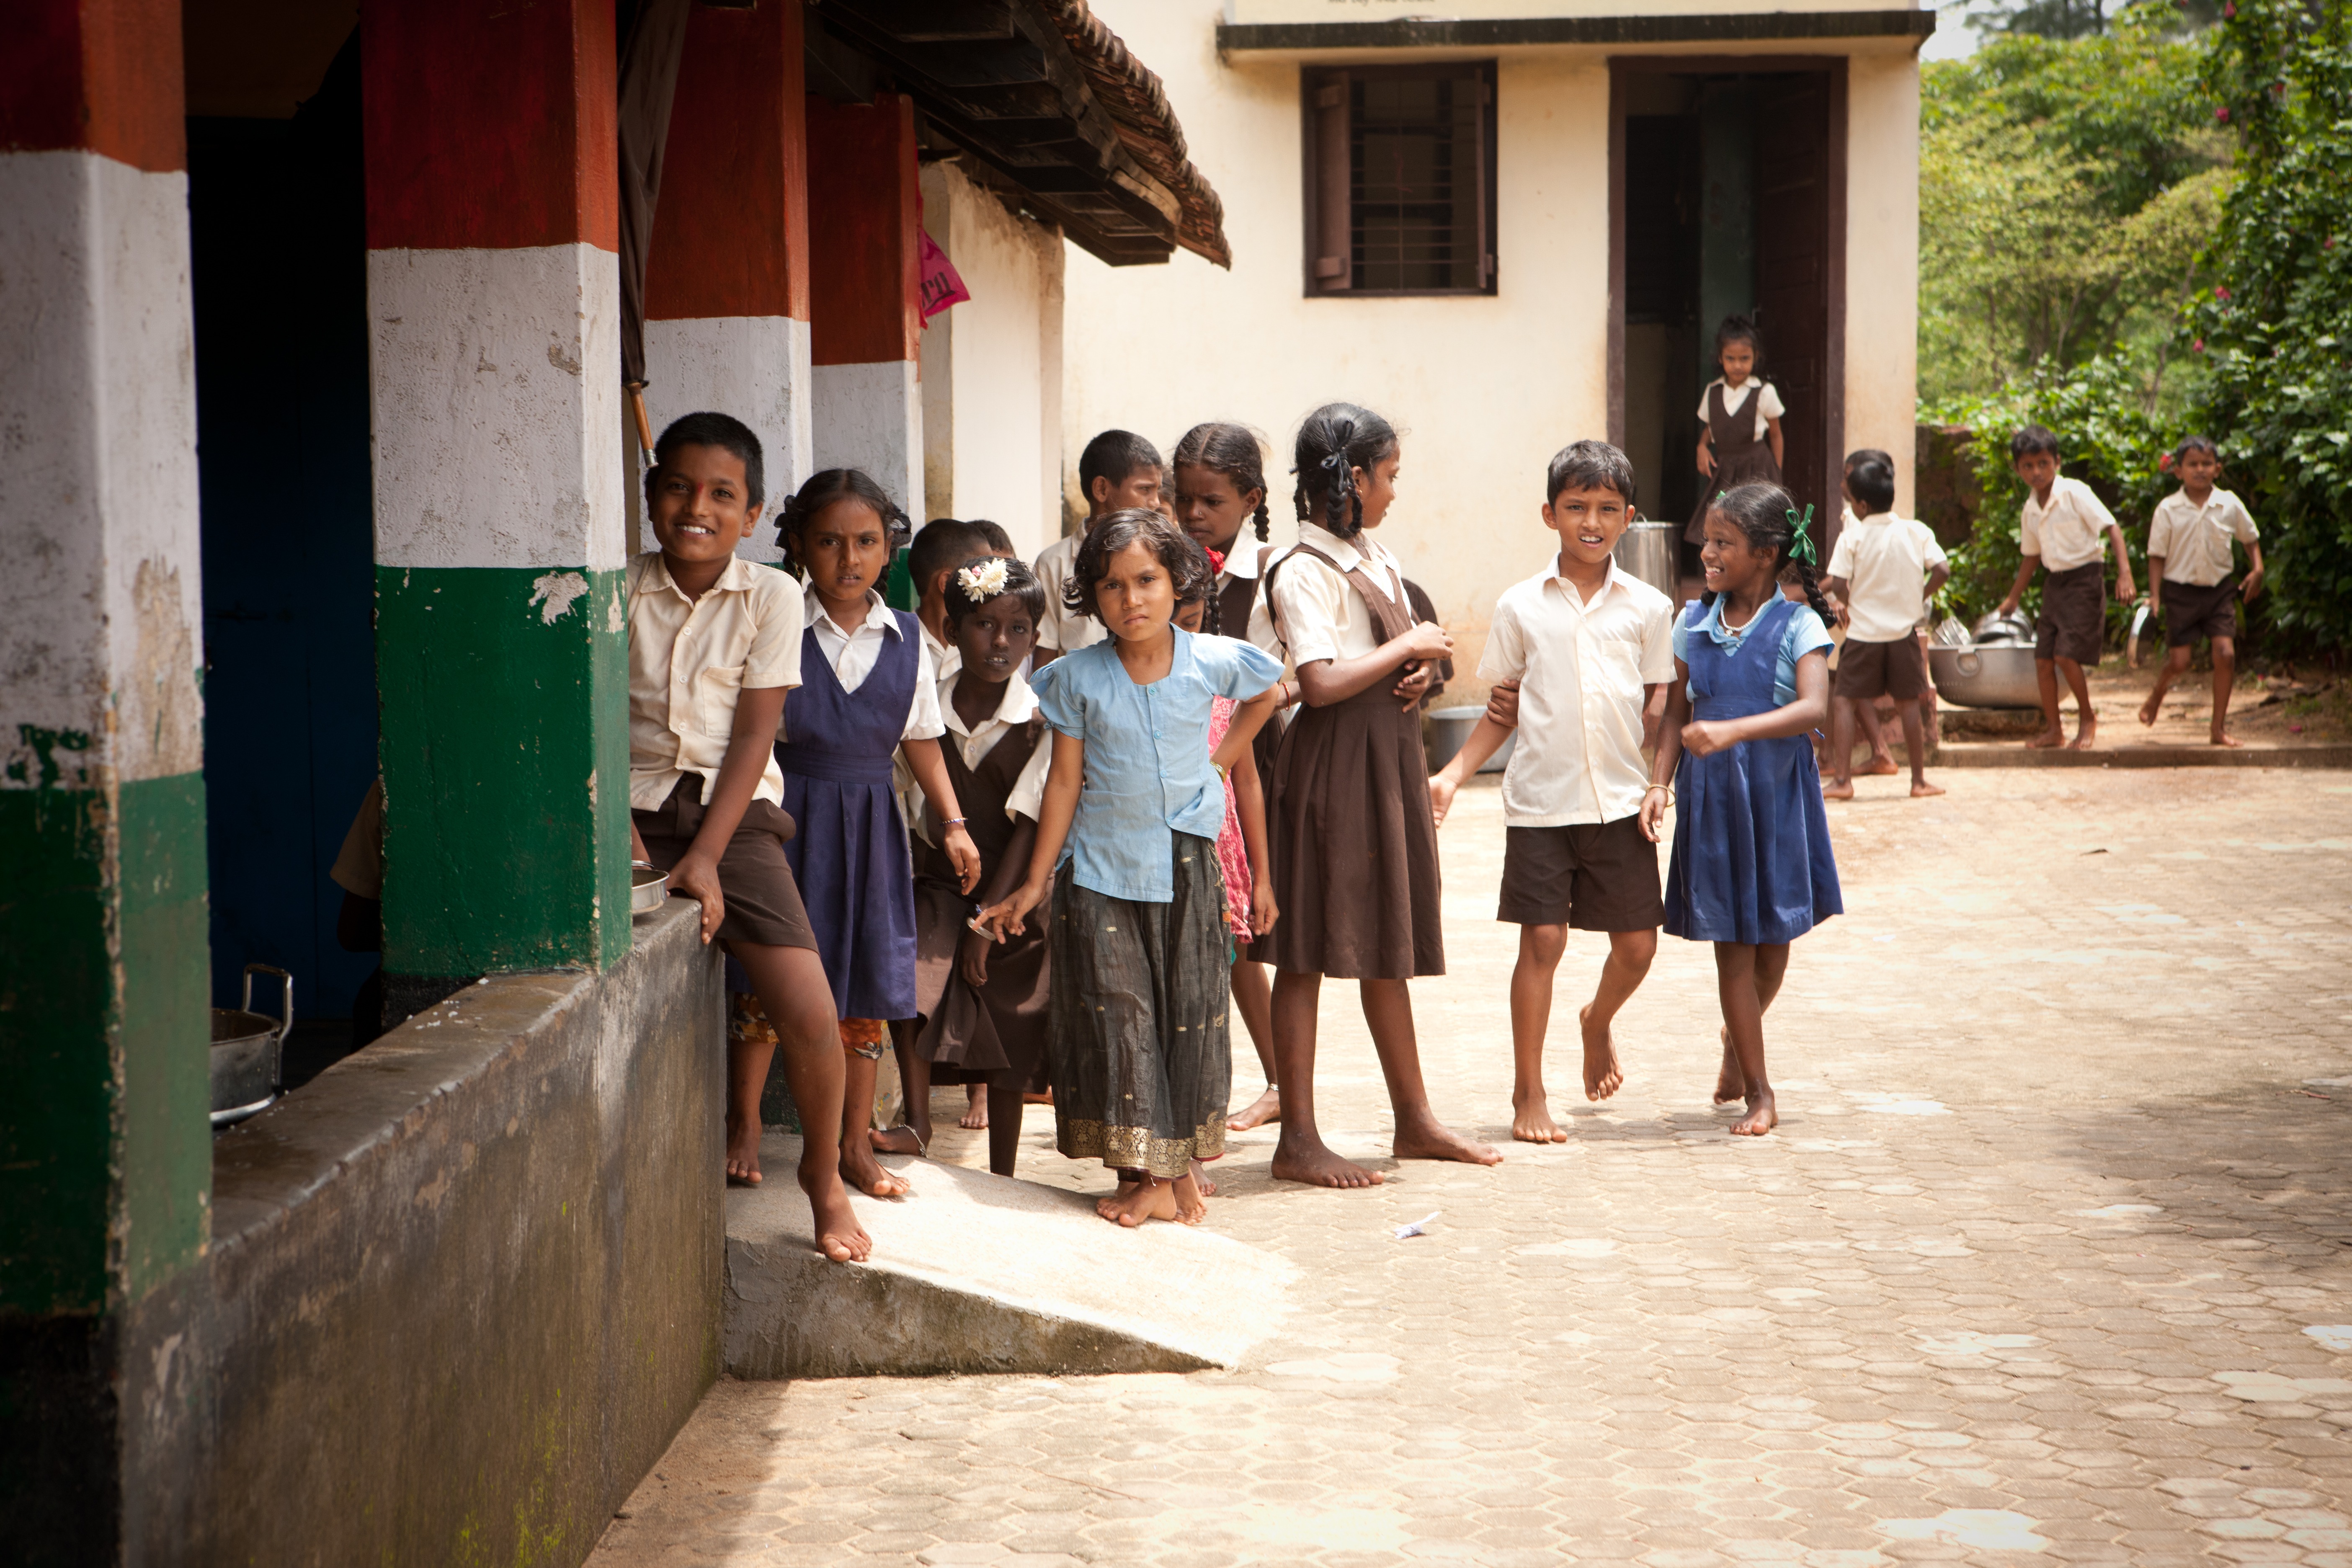
people, student, child, childhood, children, school, learning, india, nursery, mangalore